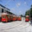
Label: streetcar